Joe Biden

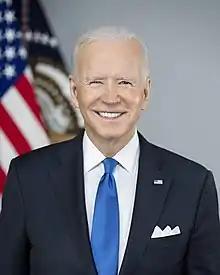
Official portrait, 2021

Joseph Robinette Biden Jr. (born November 20, 1942) is an American politician who was the 46th president of the United States from 2021 to 2025. A member of the Democratic Party, he served as the 47th vice president from 2009 to 2017 and represented Delaware in the U.S. Senate from 1973 to 2009.